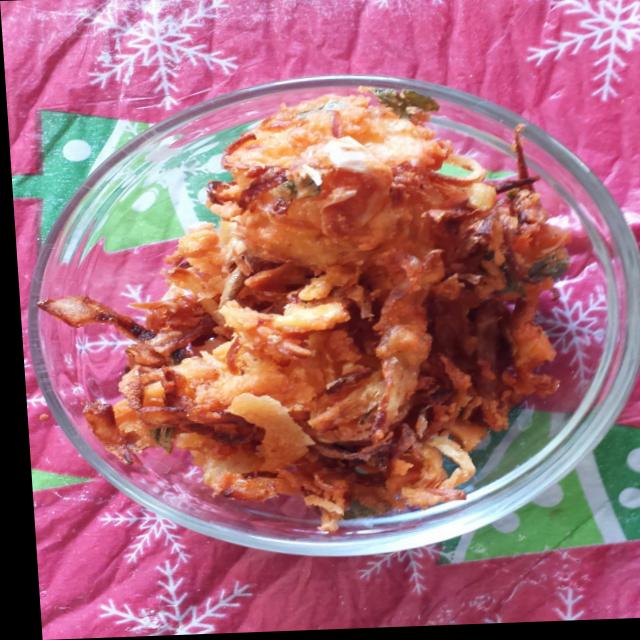
Dish: pakode